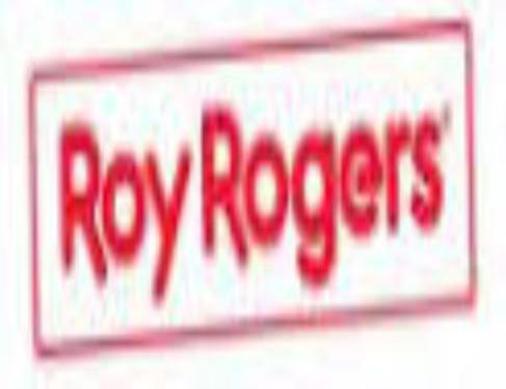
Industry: Food